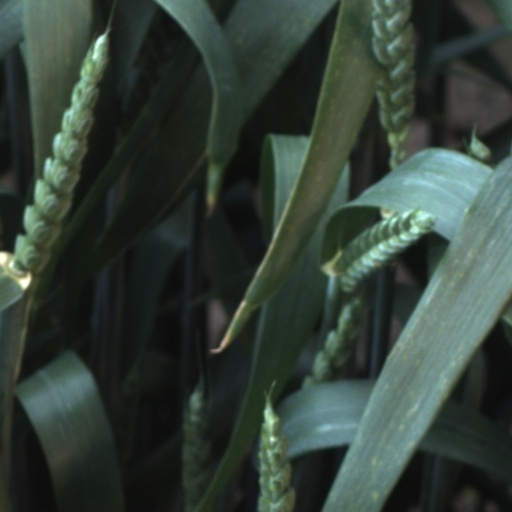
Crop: wheat